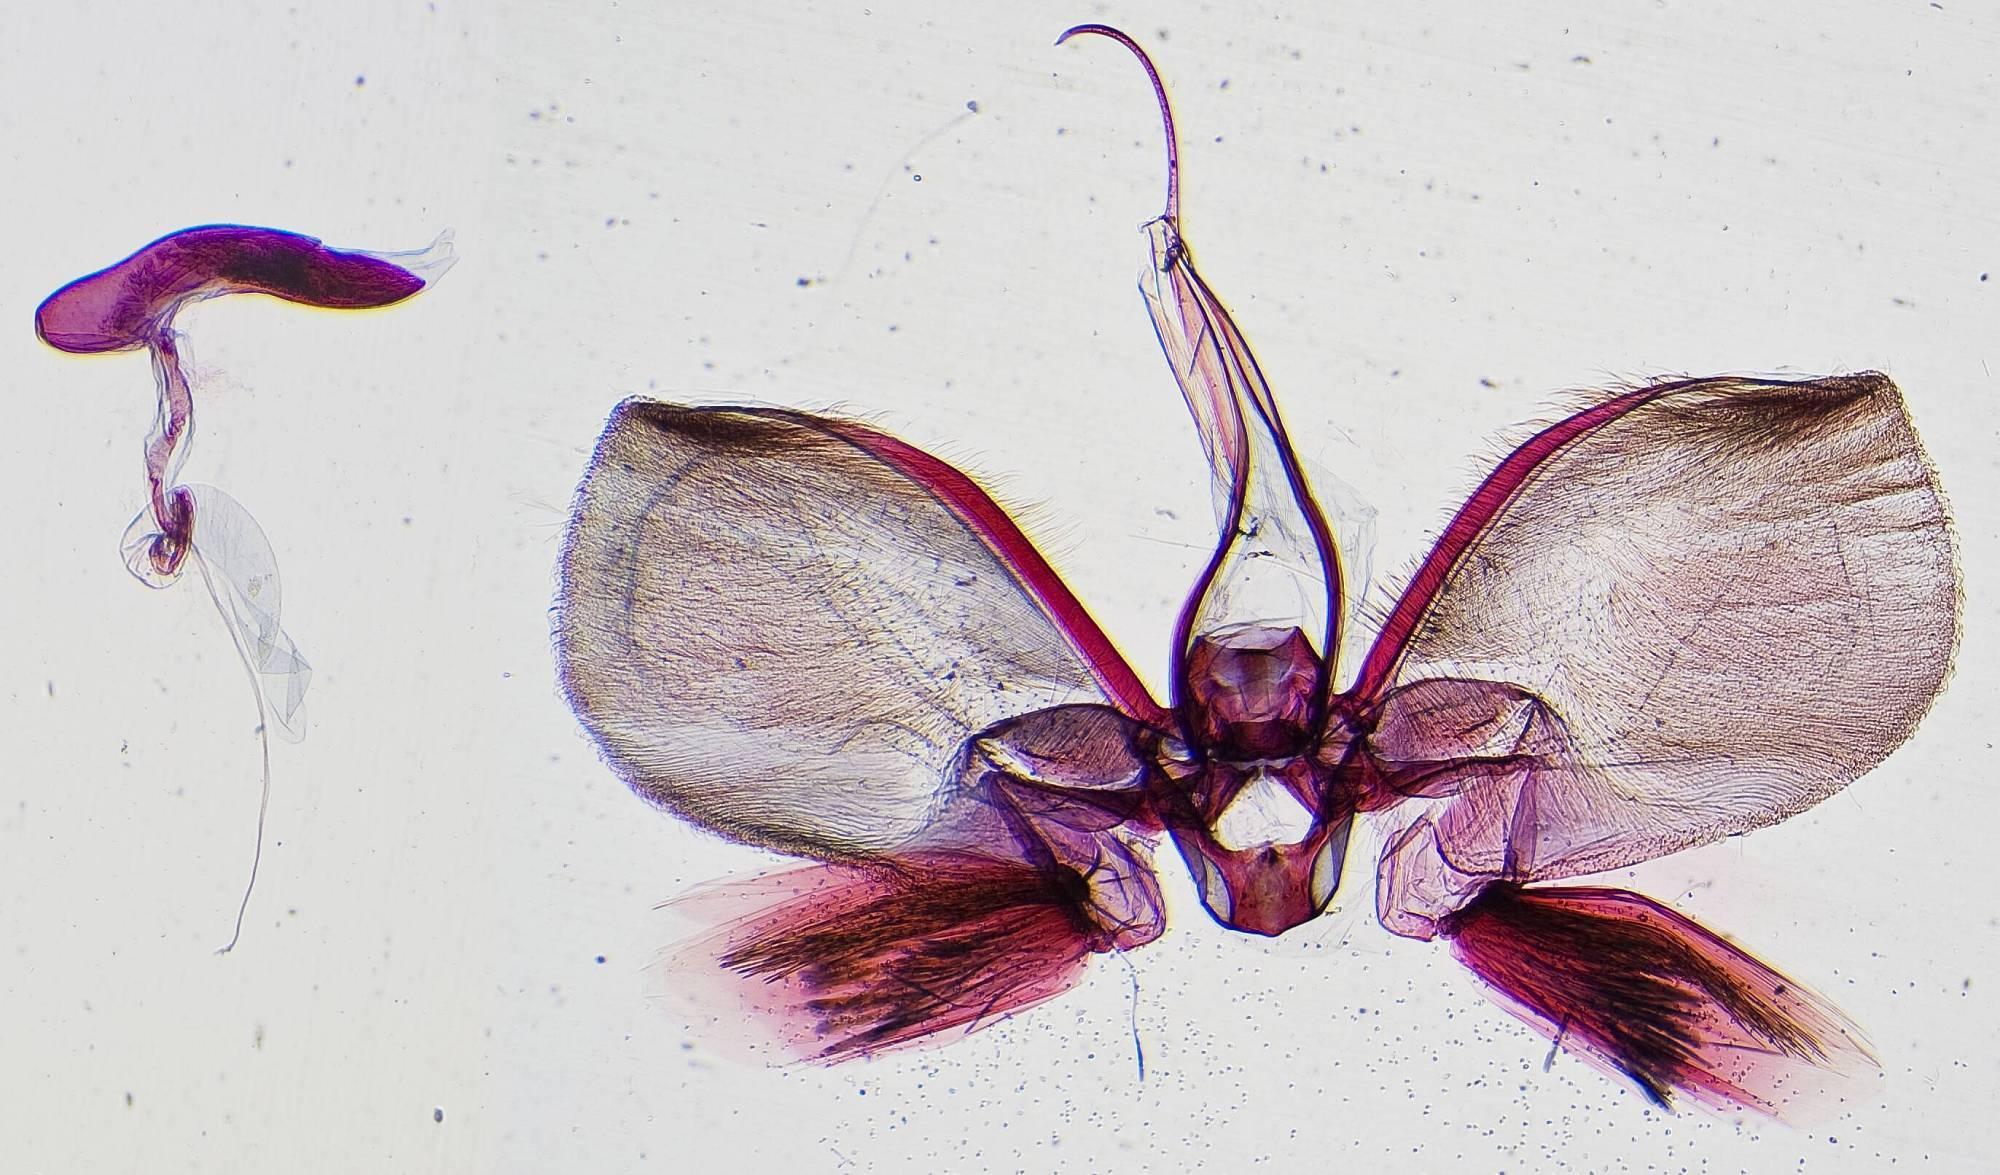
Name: Tyspanodes piuralis
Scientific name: Tyspanodes piuralis Schaus
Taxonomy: Animalia, Arthropoda, Insecta, Lepidoptera, Pyralidae
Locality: Piura, Peru, Piura, Peru
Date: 11 Feb 1912